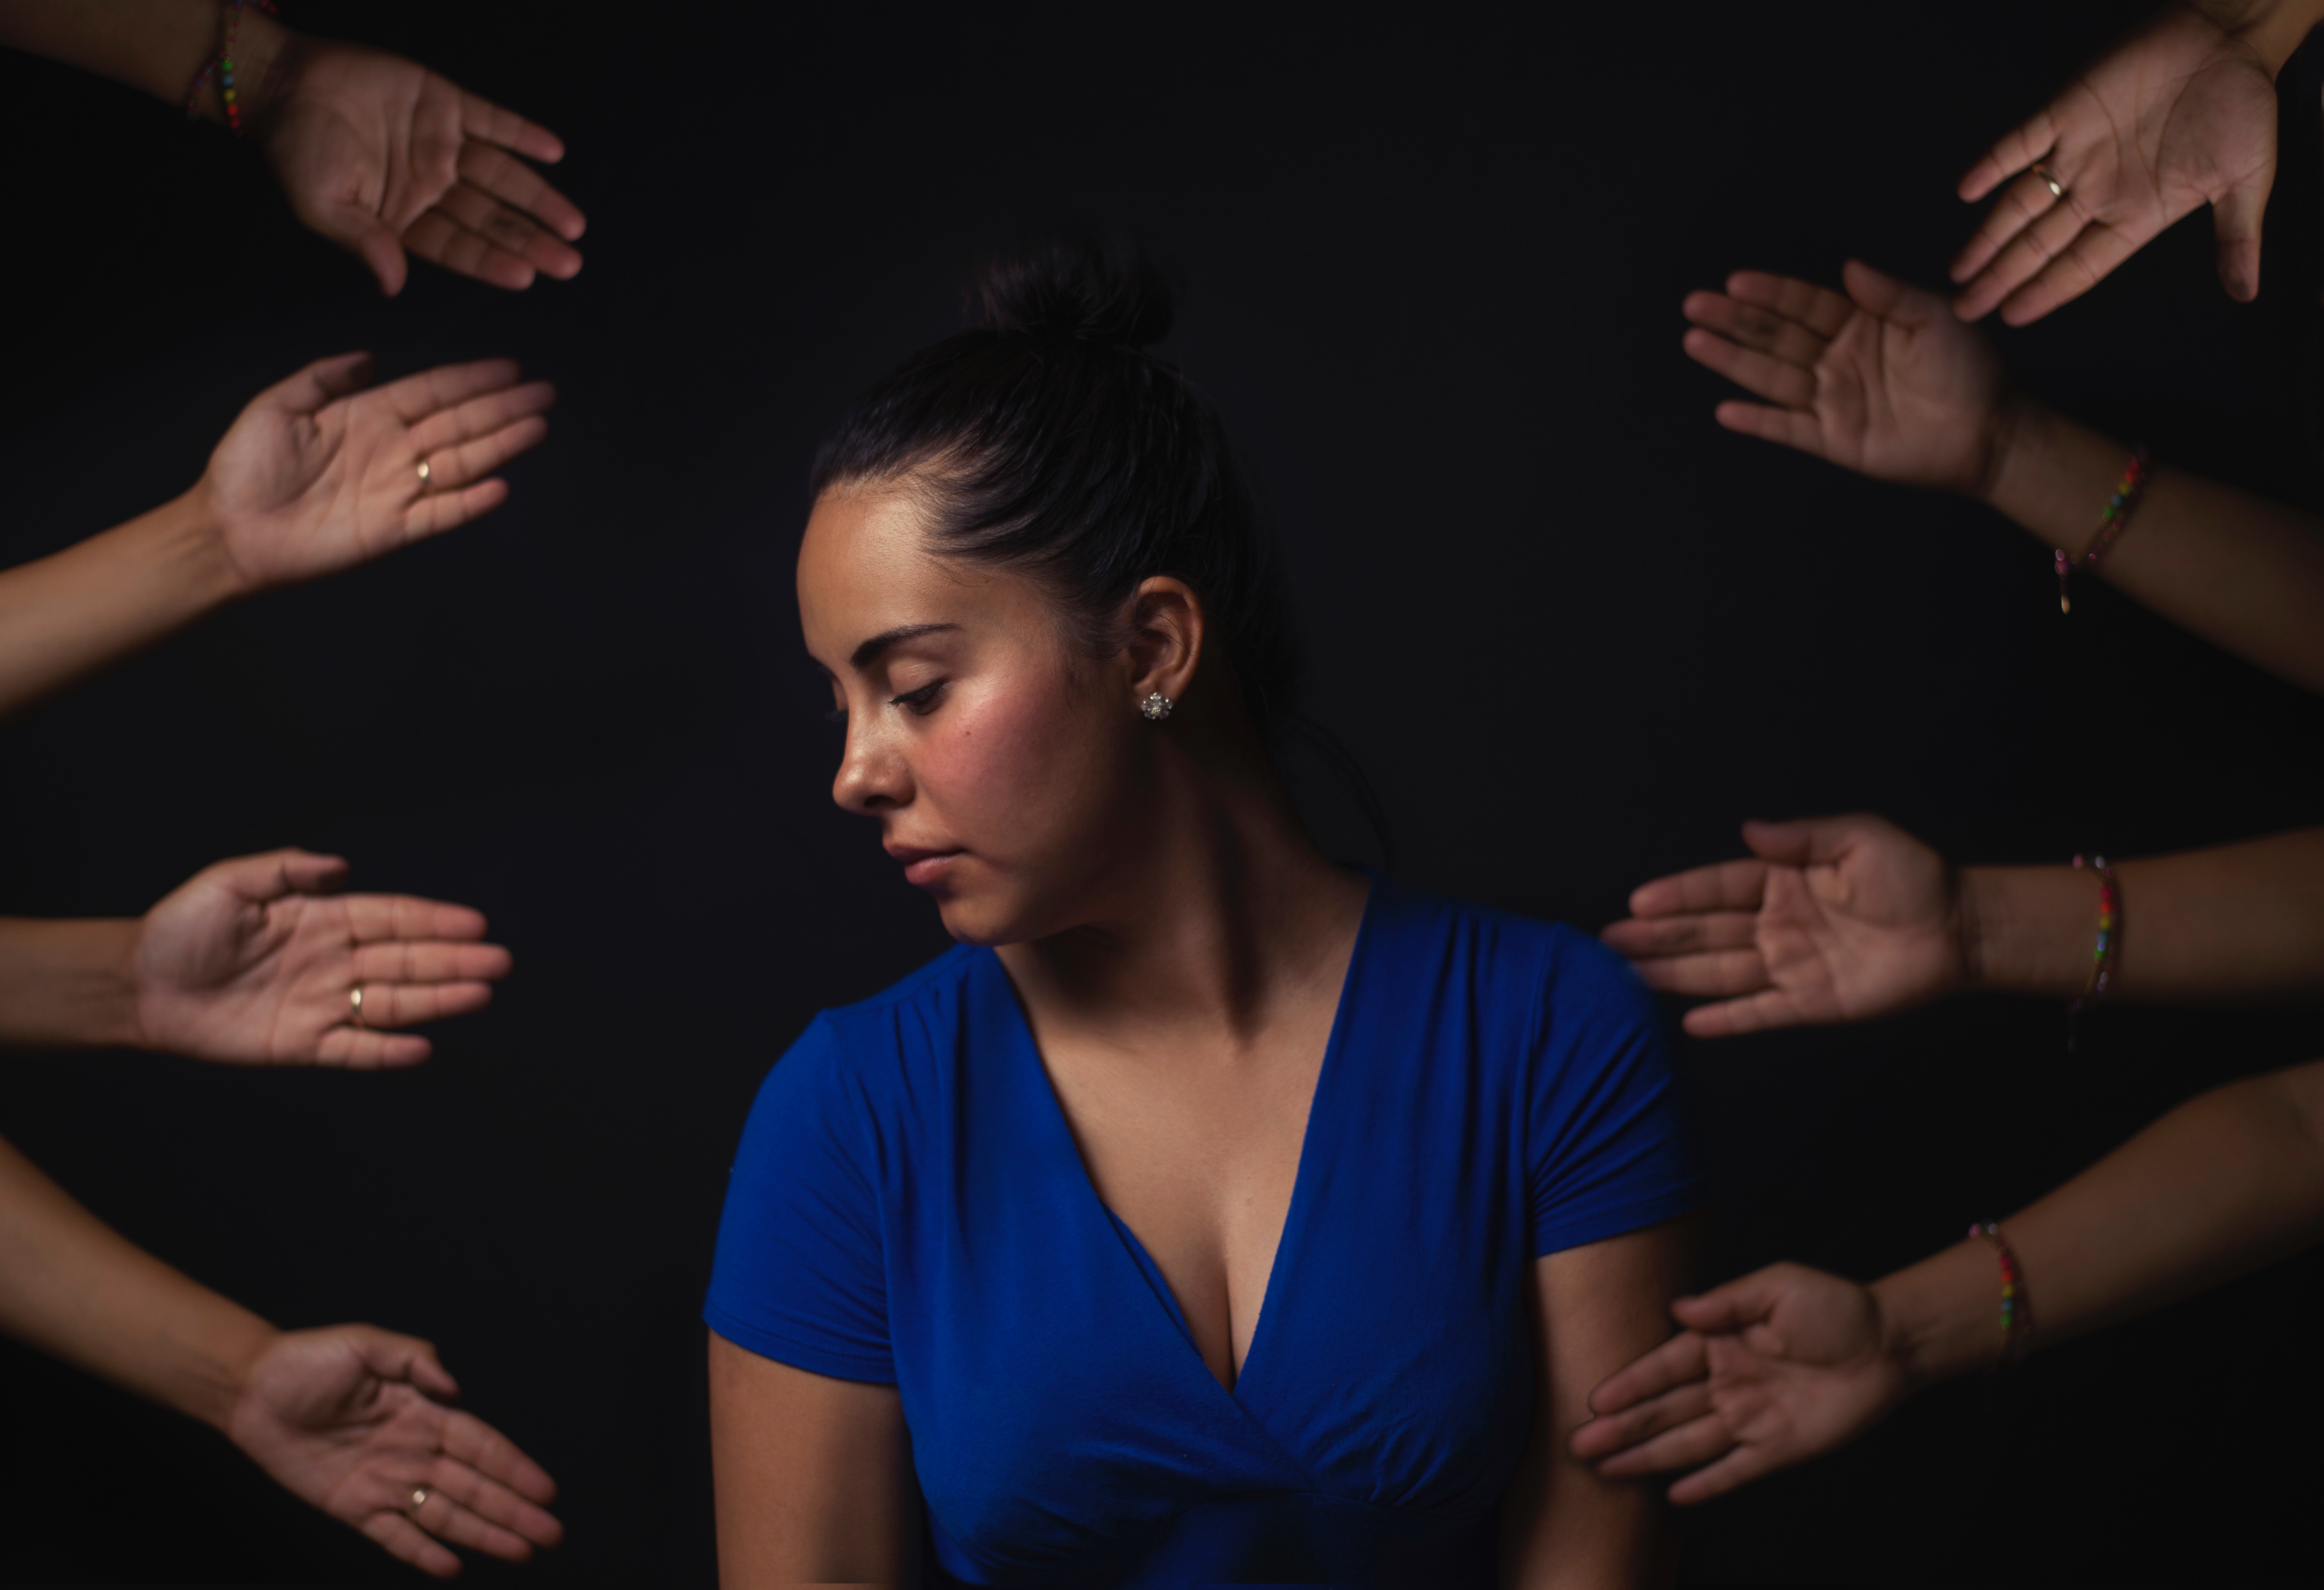
hand, woman, female, dance, performance art, earring, help, stage, sports, event, entertainment, performing arts, team sport, musical theatre, modern dance